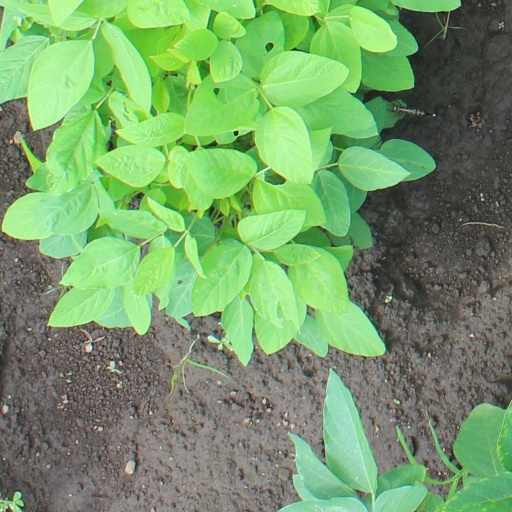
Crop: soybean